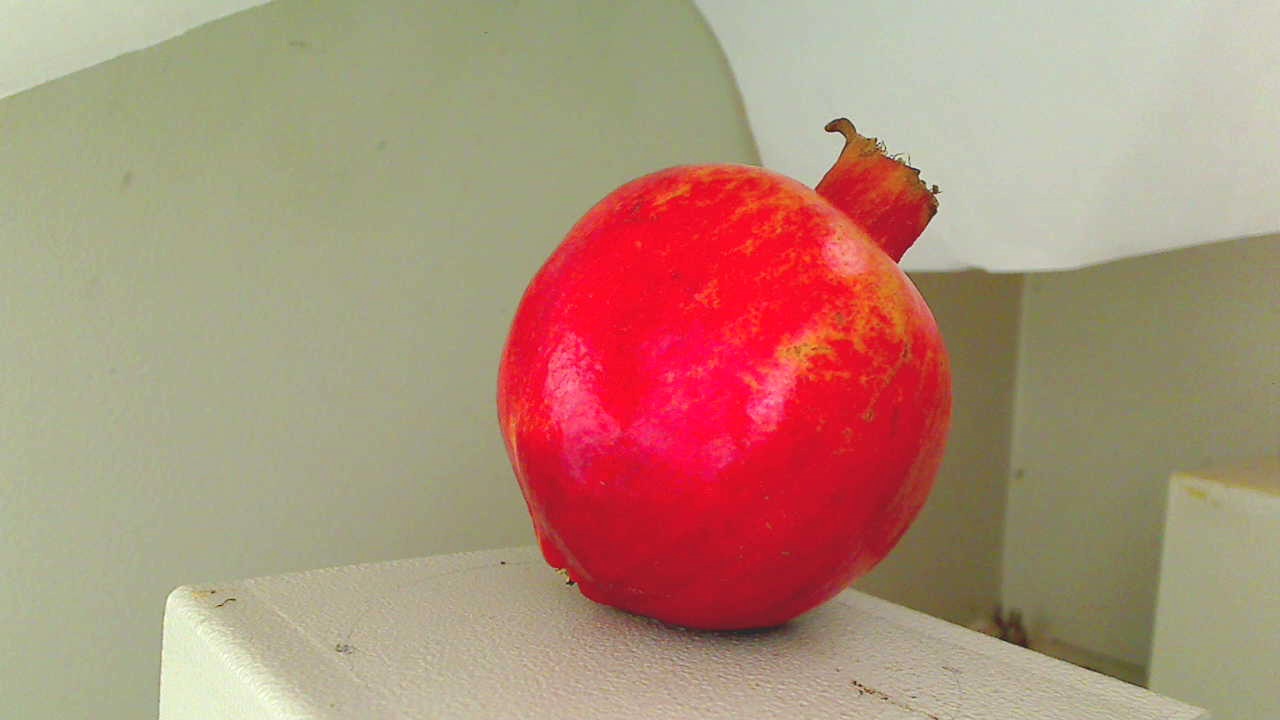
Grade: grade-3
Quality: quality-2